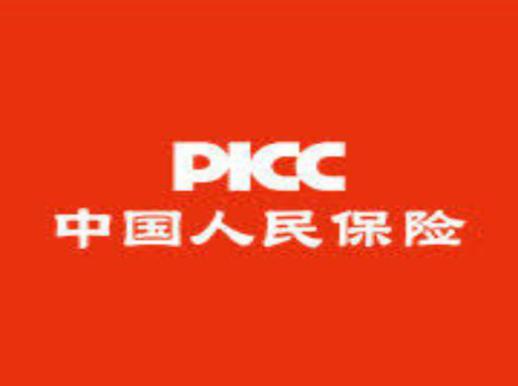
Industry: Others